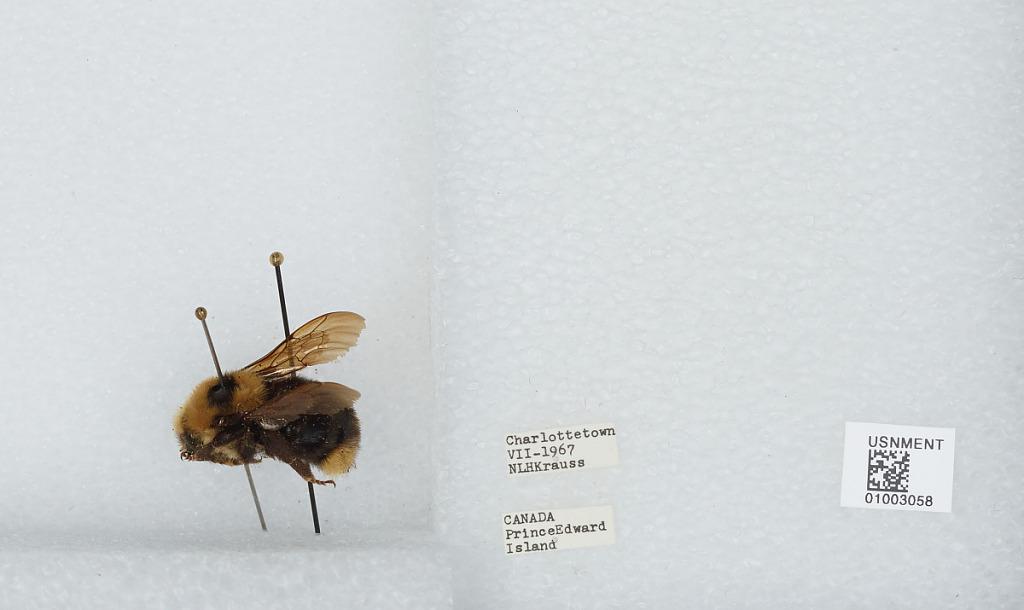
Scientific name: Bombus (Psithyrus) insularis (Smith)
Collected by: N. Krauss
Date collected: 1967-7-
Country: Canada
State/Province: Prince Edward Island
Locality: Charlottetown
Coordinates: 46.2333, -63.1333